Sahasra Bahu Temples

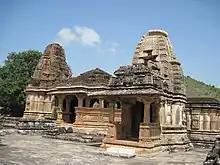
Sahasra Bahu Temples

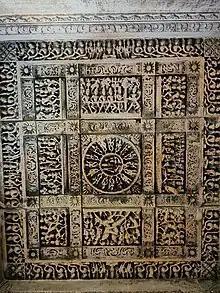
Carving on ceiling of temple 2

The Sahasra Bahu temples or Sasbahu Temples, at Nagda, Rajasthan, are a pair of late 10th-century Hindu temples dedicated to Virabhadra. They share a platform, facing the temple tank, and are similar in style, but one is rather larger than the other. The larger one is surrounded by ten subsidiary shrines, the smaller by four; only the bases remain of some of these. The temples have many of the characteristics of slightly later Māru-Gurjara architecture but lack others, especially in the plan and exterior sculpture.